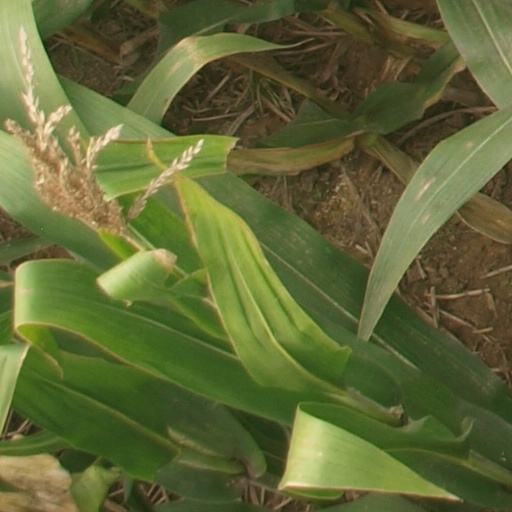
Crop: maize; corn